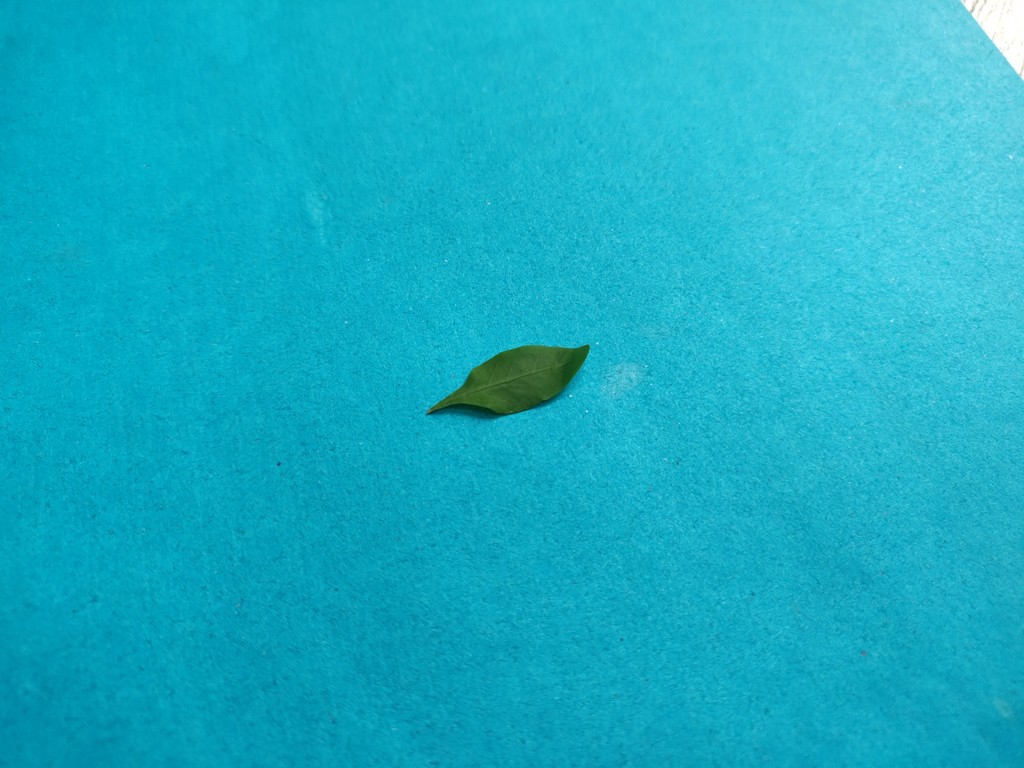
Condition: Healthy
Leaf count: single
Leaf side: front